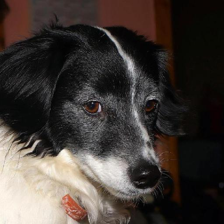
Label: animals